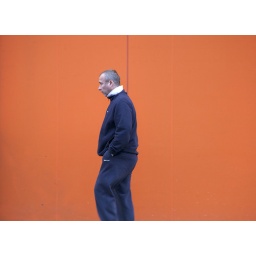
Taken out of the car window whilst stuck in a traffic jam on the Fulham Palace Road.